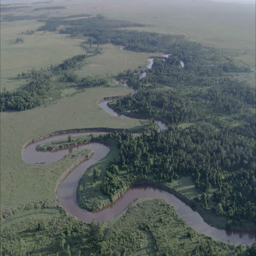
birds eye aerial view of land and water .